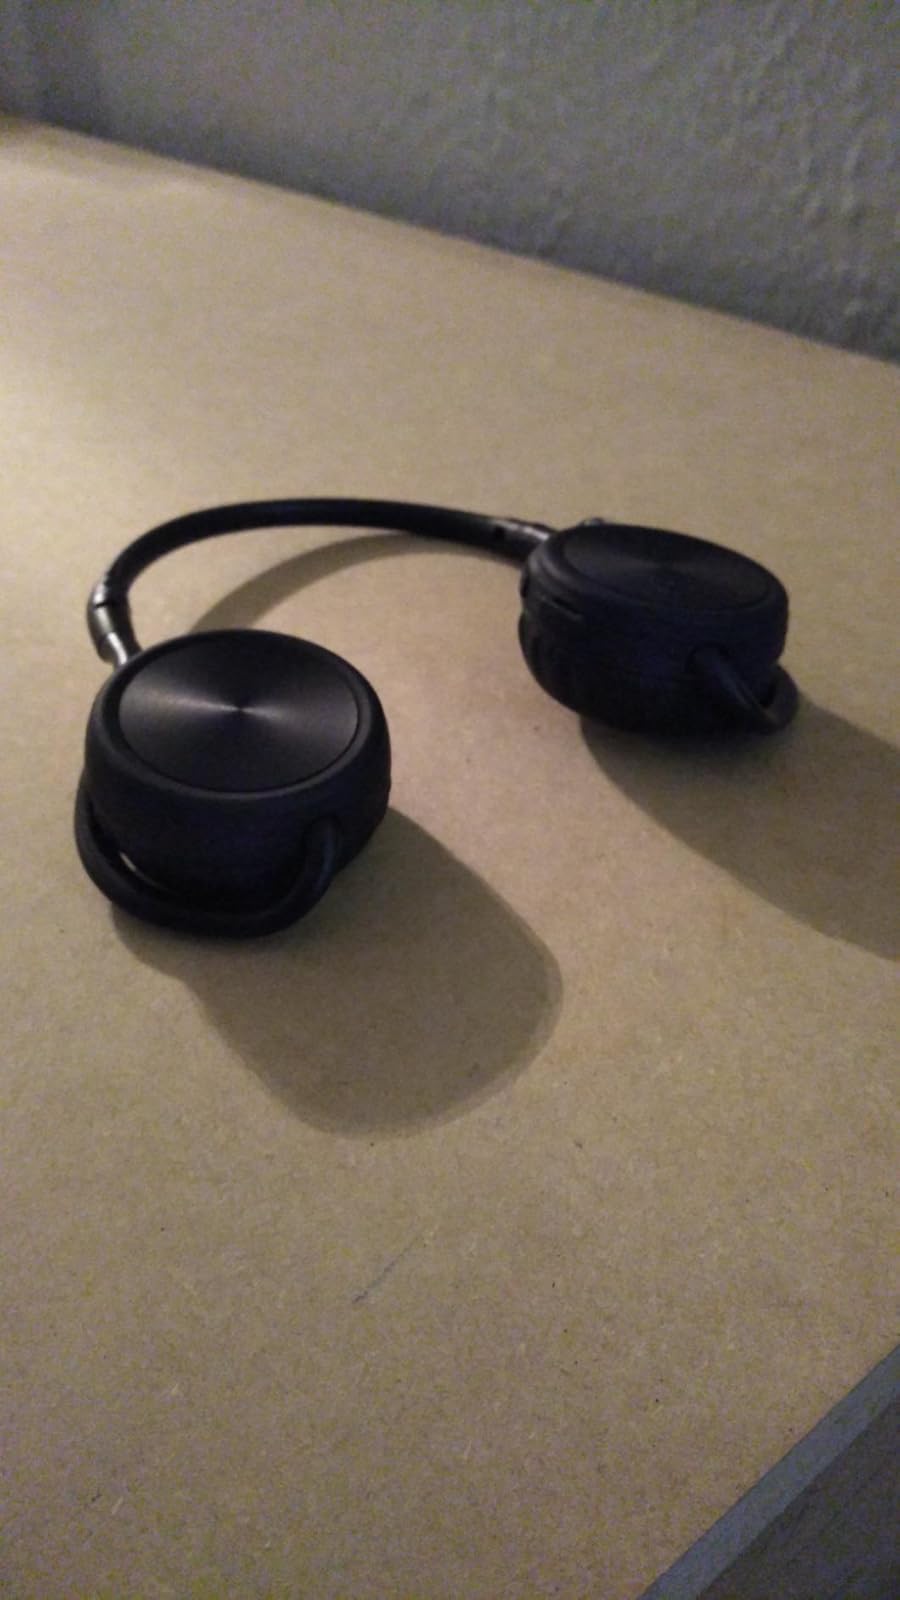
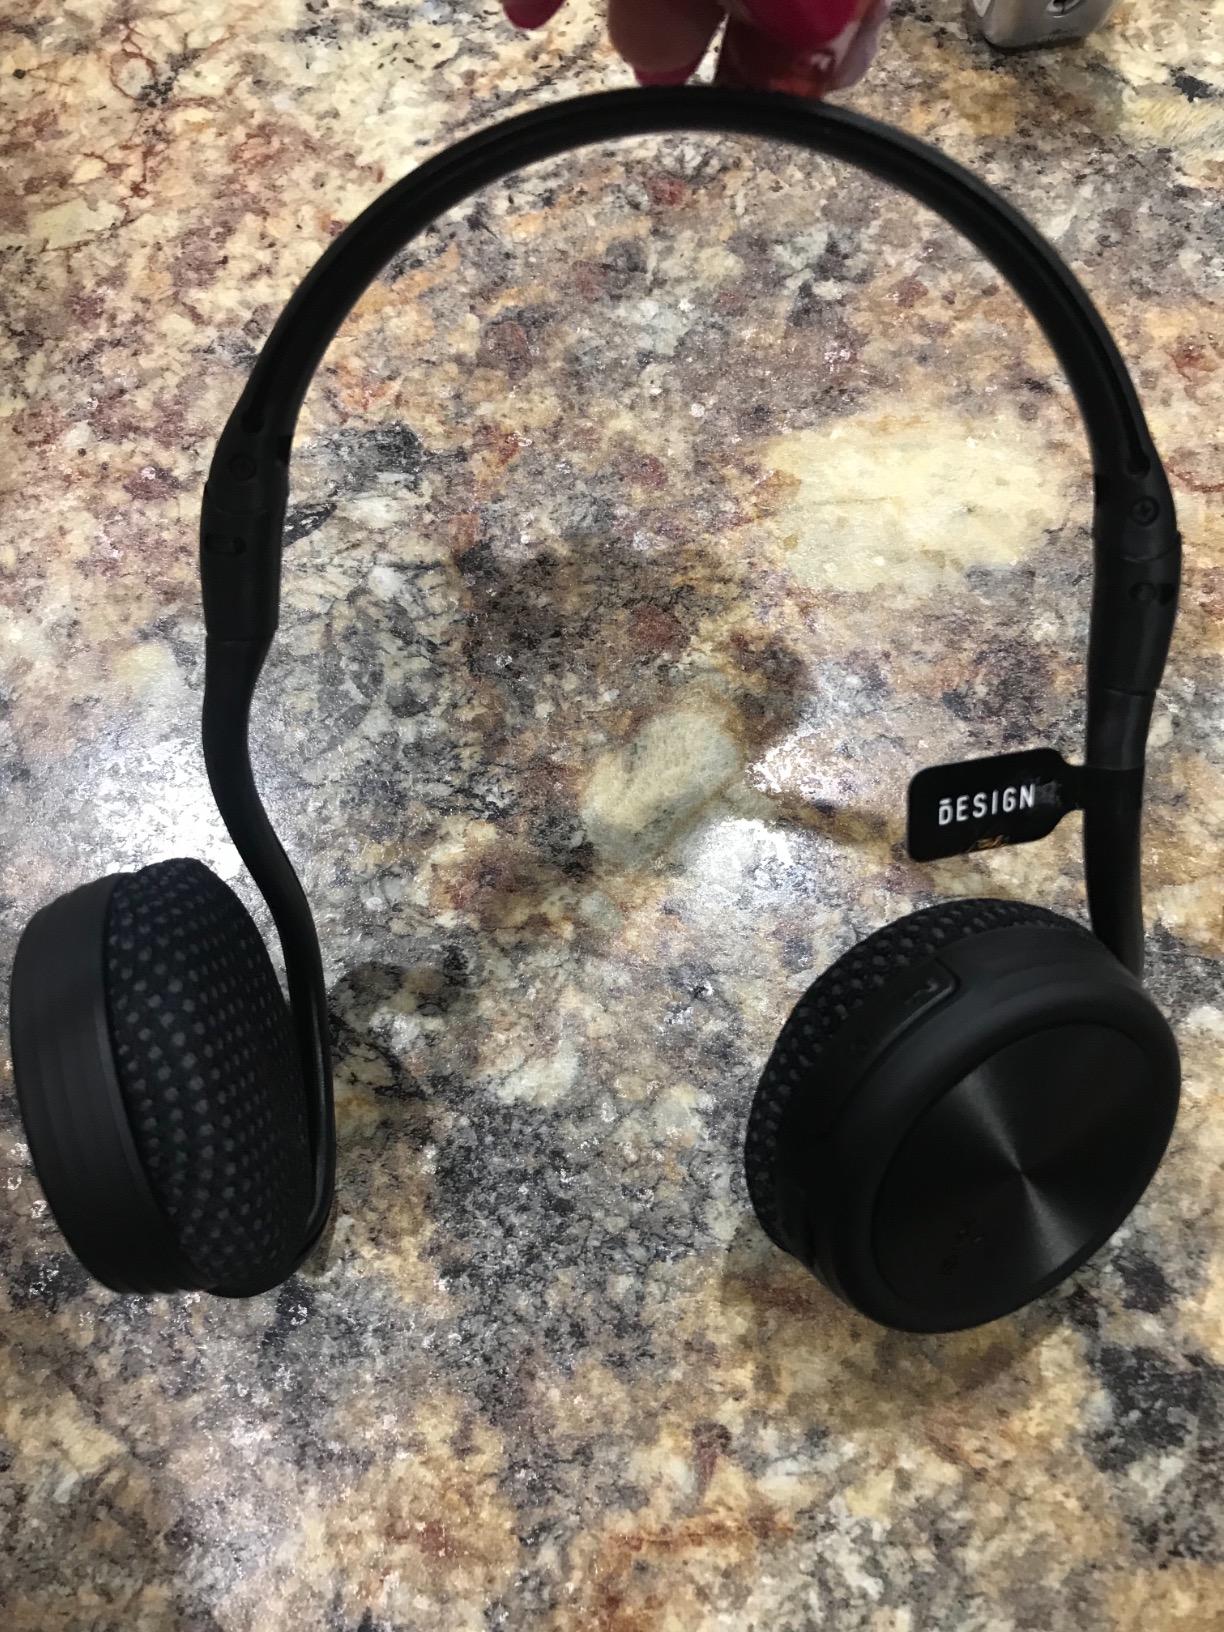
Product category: headphones
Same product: yes